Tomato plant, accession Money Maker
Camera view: horizontal (90 deg, fisheye); turntable rotation: 210 degrees
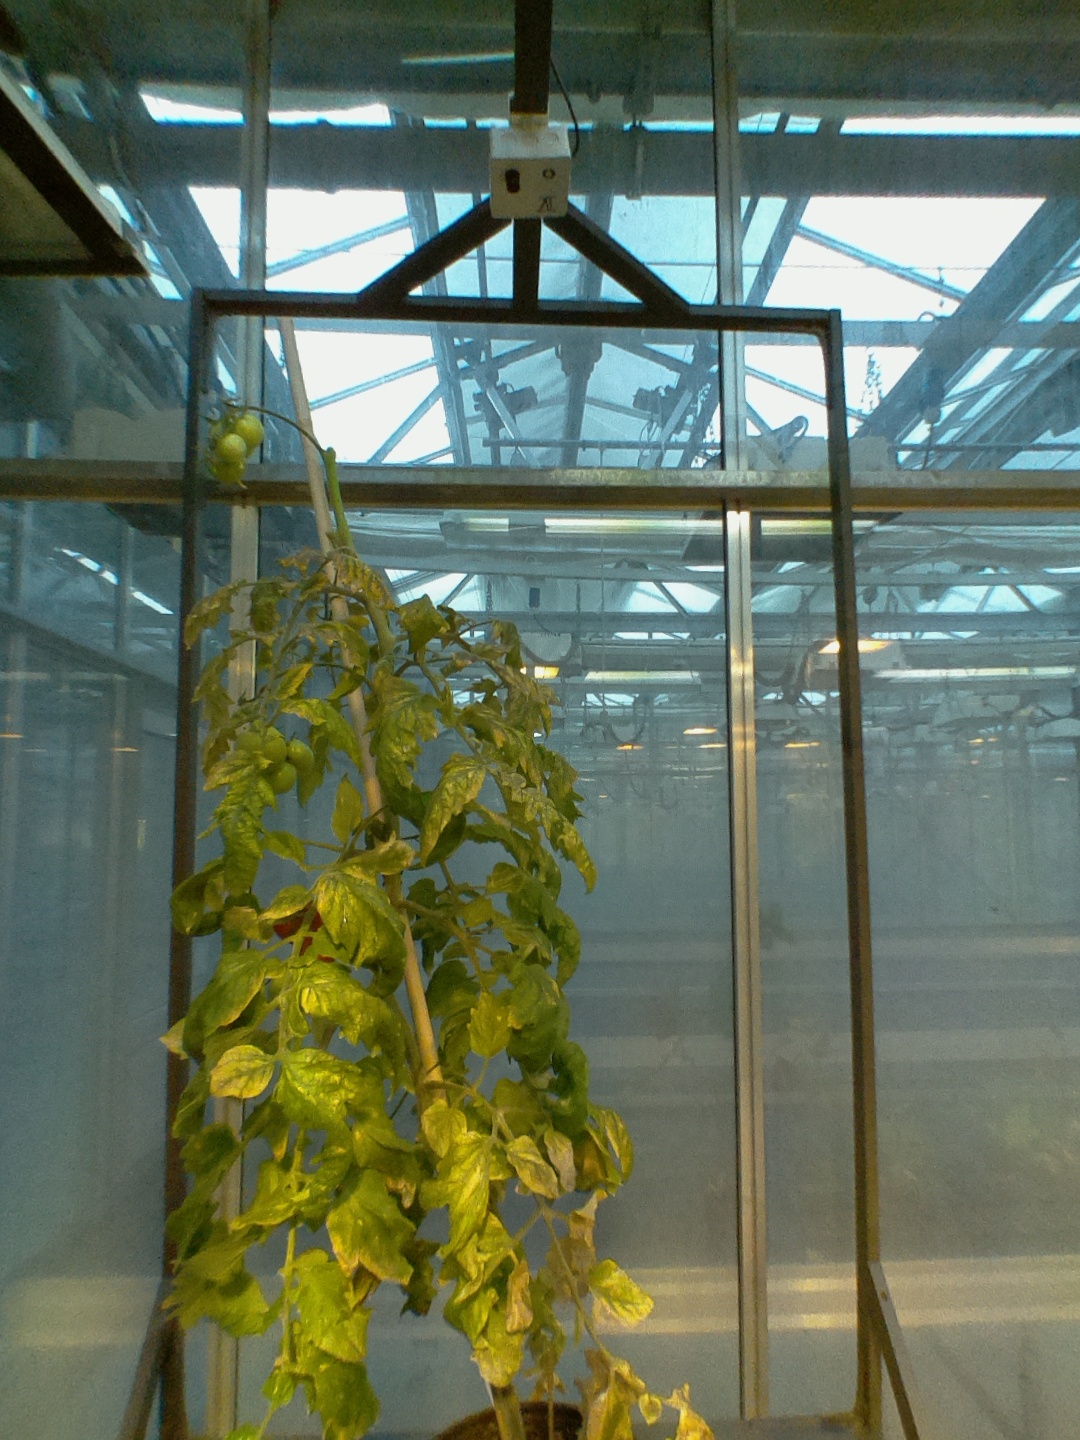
BBCH growth stage 82: 20%-30% of fruits show typical fully ripe color